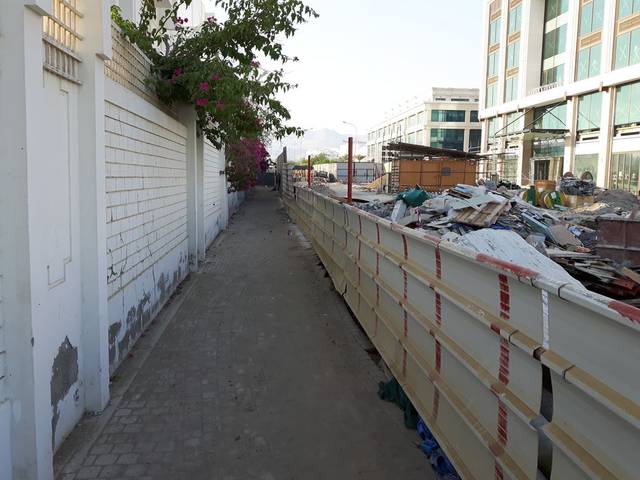
Region: Oman
Coordinates: 23.613, 58.454